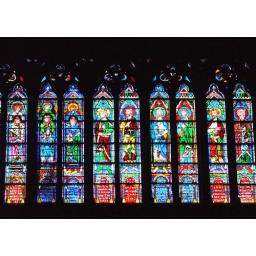
Stained glass procession below rosette window at Notre Dame, Paris